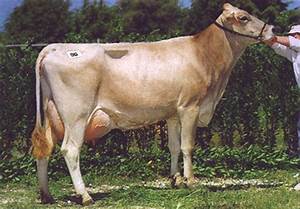
Label: cow